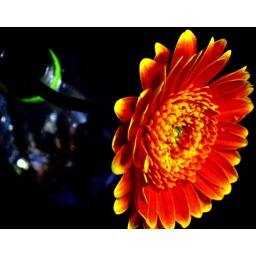
daisy in a bottle